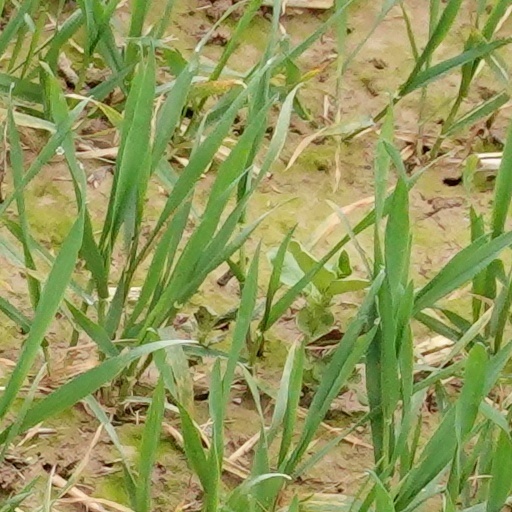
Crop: wheat